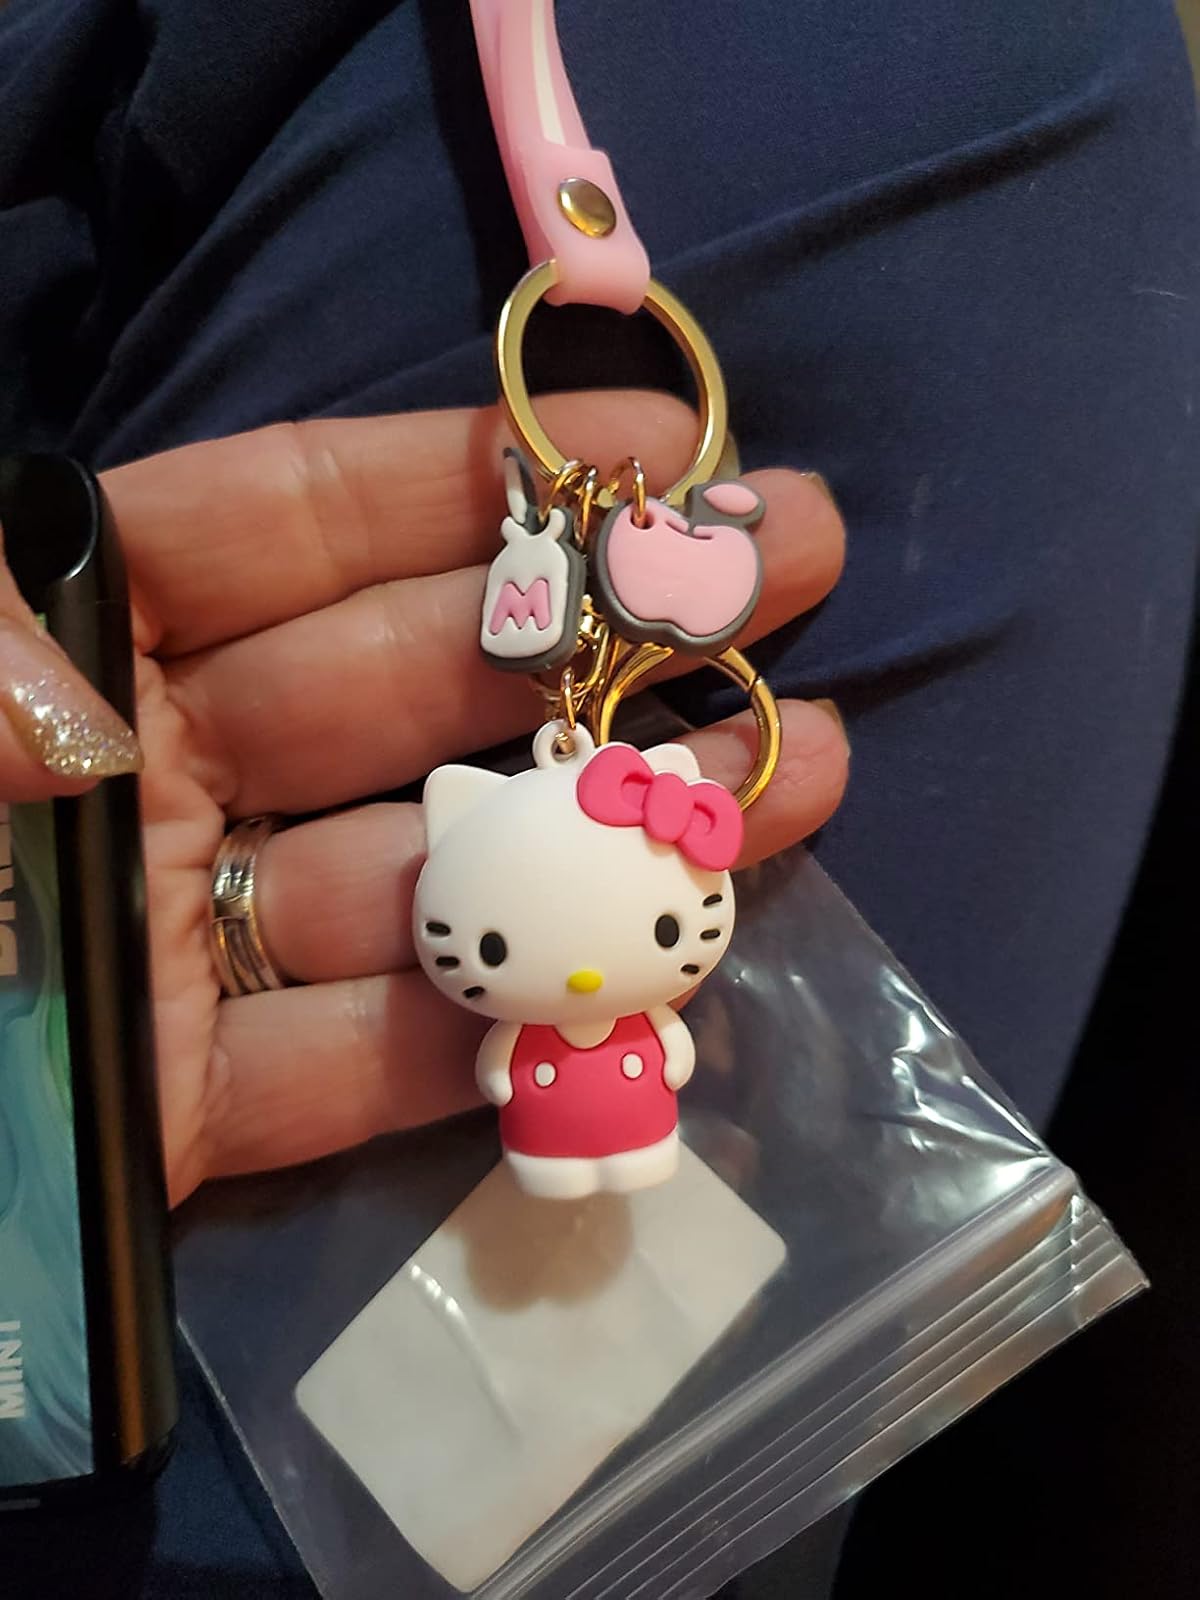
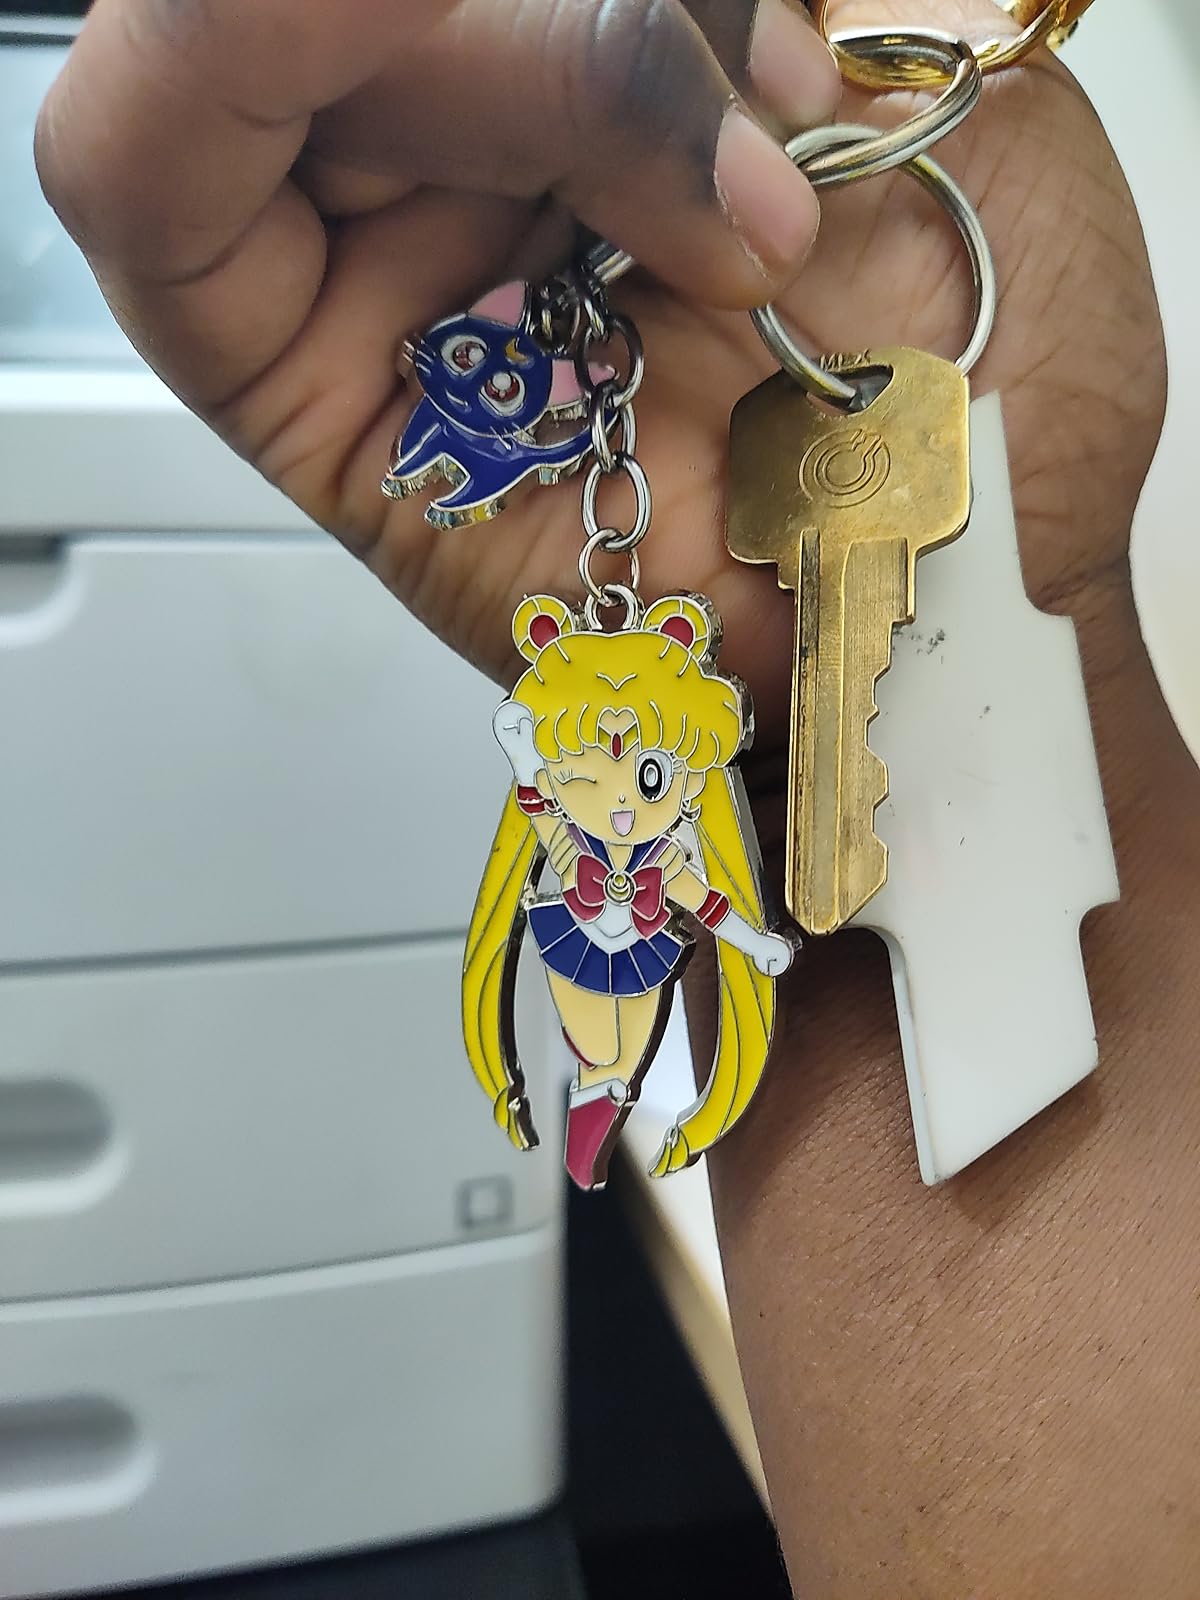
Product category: accessories_keychain
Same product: no